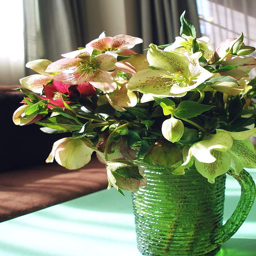
A green vase pitcher with a bouquet of flowers in it.
Green vase sitting on a table filled with flowers.
The flowers in the vase sitting on the table.
A green cup full of flowers in it
A very pretty green vase with some pretty flowers.